Roman Catholic Diocese of Greensburg

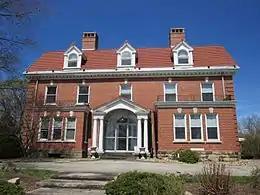
Diocesan Pastoral Center, Greensburg, Pennsylvania (2017)

Connare retired in 1987 after 27 years as bishop. His replacement was Auxiliary Bishop Anthony G. Bosco of Pittsburgh, named by Pope John Paul II in 1987. Bosco changed diocese policy on sacraments to combine the sacrament of confirmation and the first eucharist for children on the same day. He created the diocesan Department of Education and Spiritual Formation. Bosco retired in 2004.